Ub Iwerks

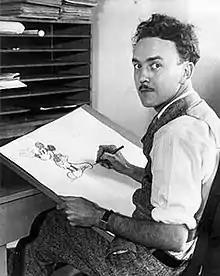
Iwerks animating his most famous co-creation, Mickey Mouse

Ubbe Ert "Ub" Iwerks (March 24, 1901 – July 7, 1971), was an American animator, cartoonist, character designer, inventor, and special effects technician. He was known for his early work with Walt Disney, especially for having worked on the creation of Mickey Mouse and Oswald the Lucky Rabbit, among other characters.